Bangladesh Liberation War order of battle: Pakistan

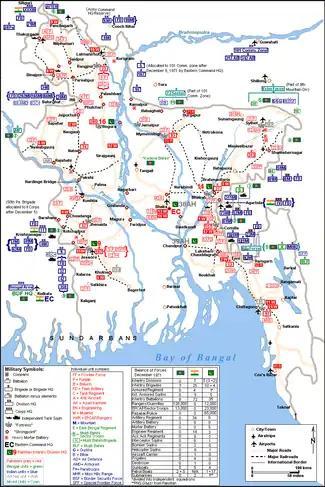
Order of Battle: Location of Pakistani and Mitro bahini units on 3 December 1971. Some unit locations are not shown. Map not to exact scale

From the March 1971, the Pakistani military's Eastern Command under its commander Lieutenant-General A.A.K. Niazi, started military deployment to provide the defence of borders linked with India against a possible penetration by the Indian Army. During this time, the 9th Infantry Division, headquartered in Jessore under its GOC Major-General Shaukat Riaz, had held the area of responsibility for looking after the looking area south of the Padma River for the defence of borders linked with India while the 16th Infantry Division, that headquartered in Bogra under its GOC Major-General Nazar Hussain Shah, had been responsible for the area north of Padma and west of Jamuna rivers.